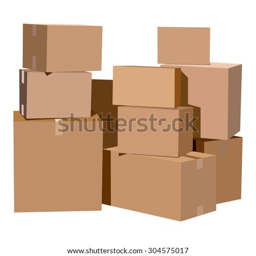
pile of cardboard boxes on a white background